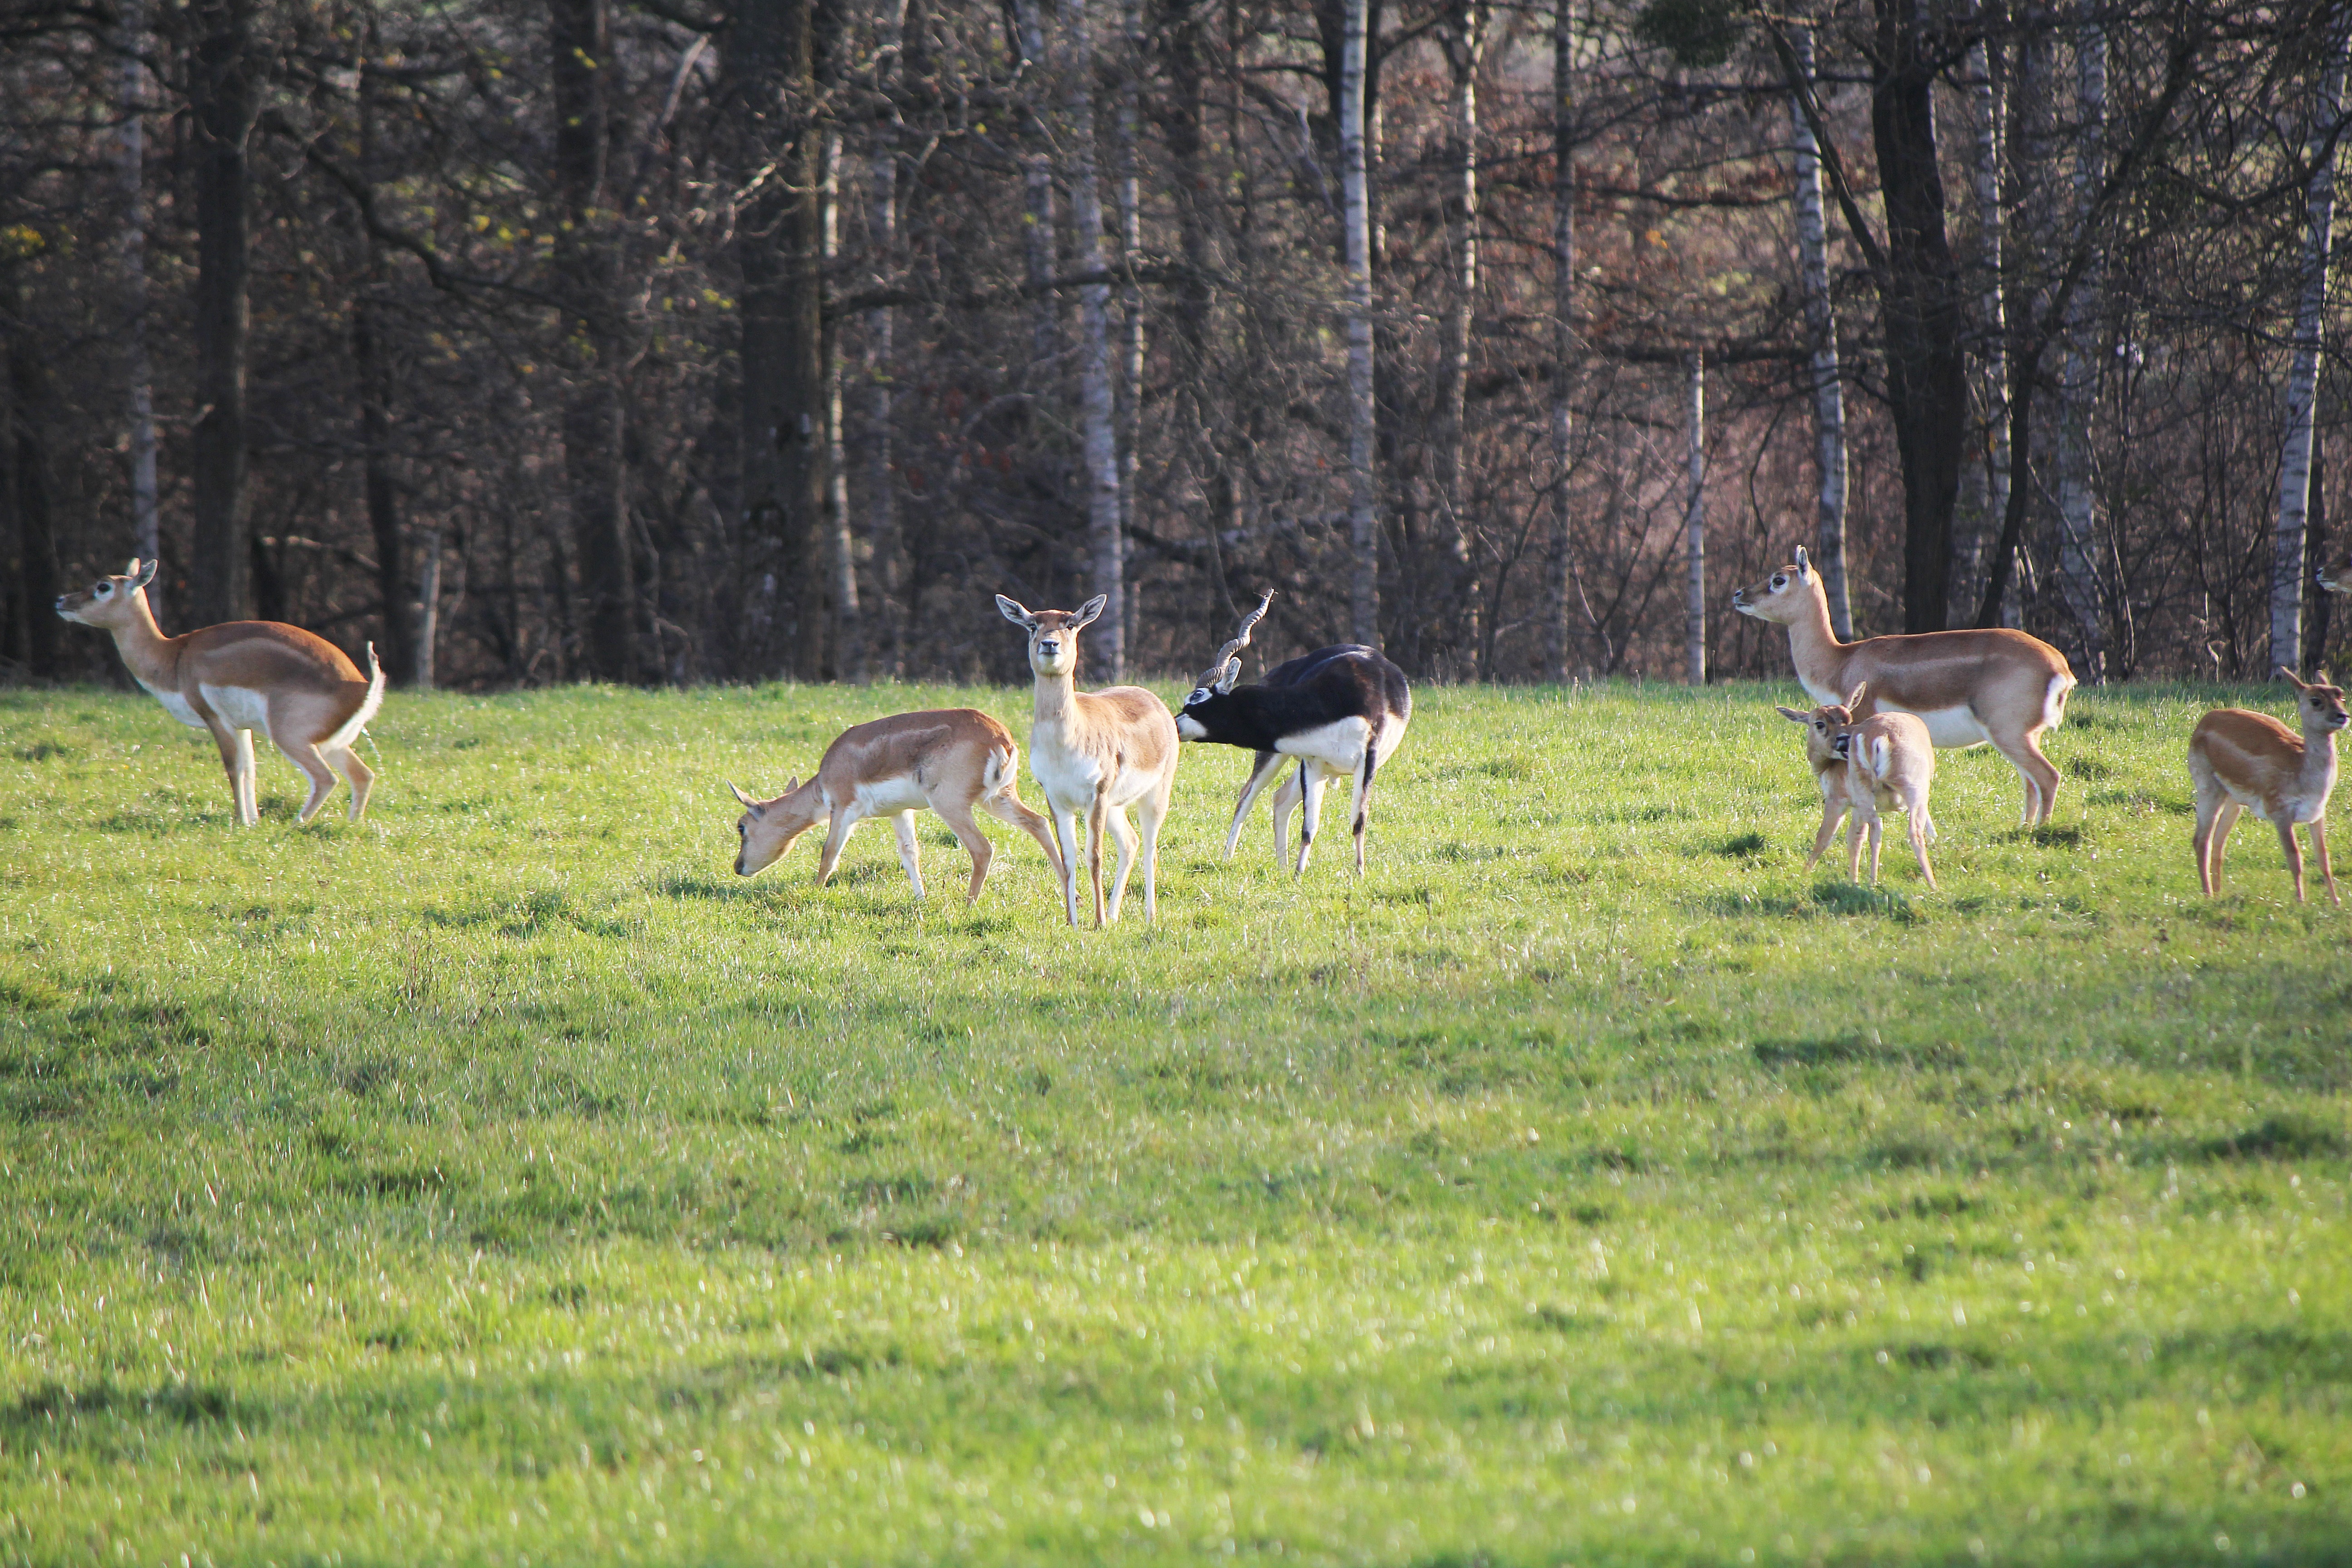
grass, meadow, prairie, wildlife, deer, herd, pasture, grazing, ranch, africa, fauna, grassland, animals, habitat, african, ecosystem, rural area, wild animals, white tailed deer, small kudu, kudus